Edmund Dwight

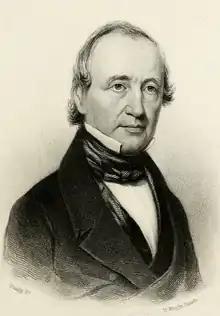
Edmund Dwight, c. 1849

Edmund Dwight (November 28, 1780 – April 5, 1849) was a prominent American industrialist, educational reformer, and entrepreneur. He was known for being one of the chief supporters of the Massachusetts Board of Education, providing much of its early funding. He is also noted for his industrial ventures such as his role in establishing the Hadley Falls Company.